Judy Garland

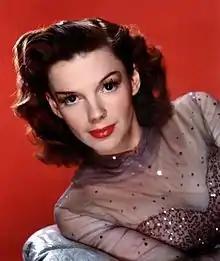
Garland in a publicity photo for "The Harvey Girls" (1946)

Garland said after the Palladium show: "I suddenly knew that this was the beginning of a new life ... Hollywood thought I was through; then came the wonderful opportunity to appear at the London Palladium, where I can truthfully say Judy Garland was reborn." Her appearances at the Palladium lasted for four weeks, where she received rave reviews and an ovation described by the Palladium manager as the loudest he had ever heard.